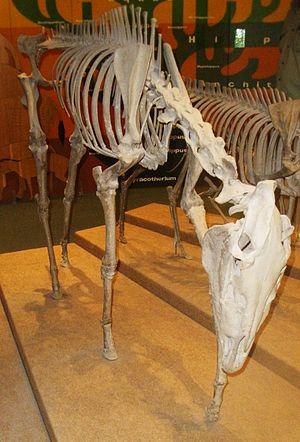
Dinohippus était le genre de chevaux le plus répandu en Amérique du Nord au cours du Pliocène supérieur. Il a vraisemblablement donné naissance au genre Equus. Comme Equus, Dinohippus n'avait pas un chanfrein concave.